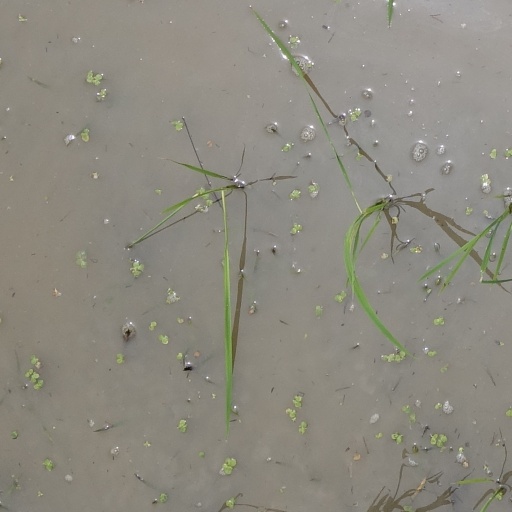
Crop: rice